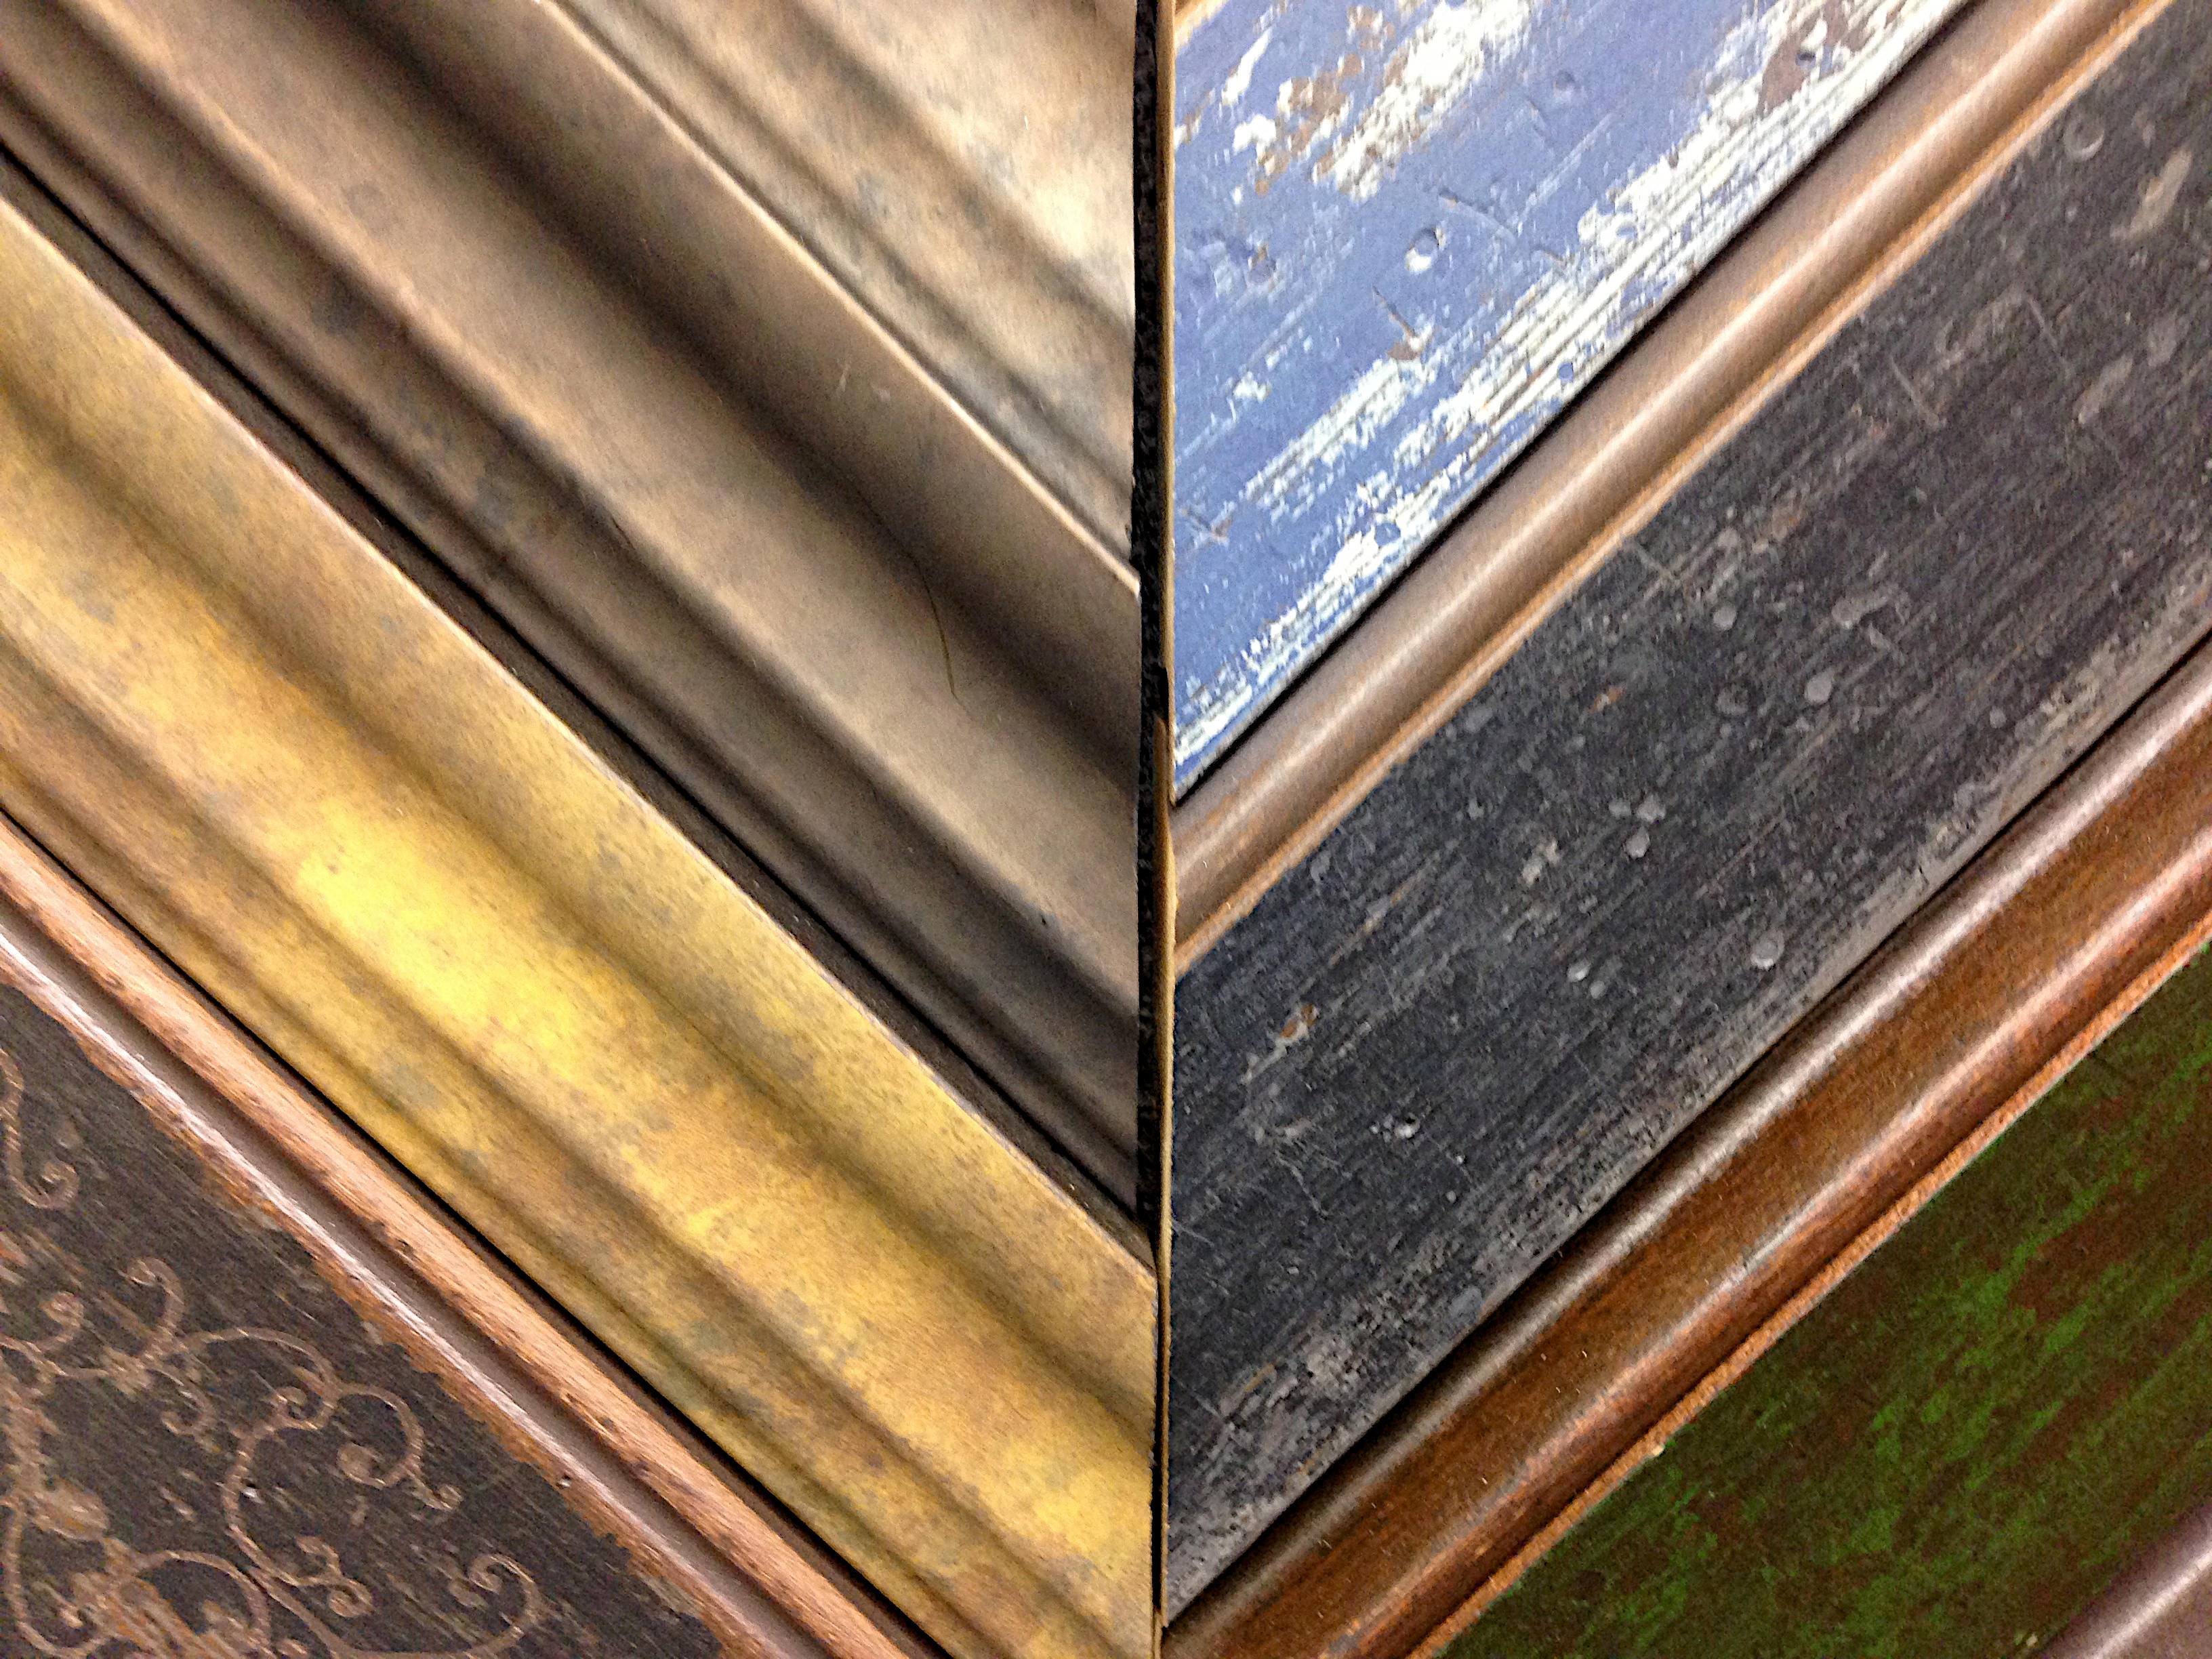
wood, floor, ceiling, metal, material, cool image, hardwood, molding, flooring, plywood, wood stain